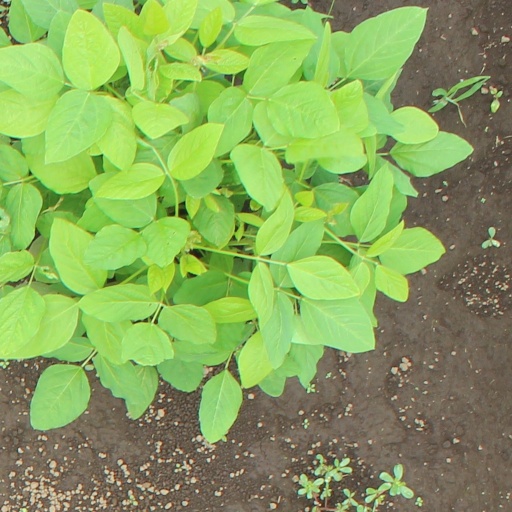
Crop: soybean